W48 (telephone)

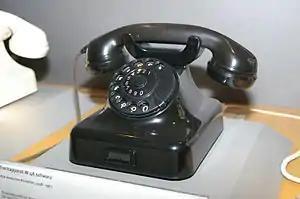
Telephone W48 of the Deutsche Bundespost

The W48 (from ) was a version of a desktop telephone lineage developed in the mid-1930s in Germany by Siemens & Halske for the German telephone and postal administration.